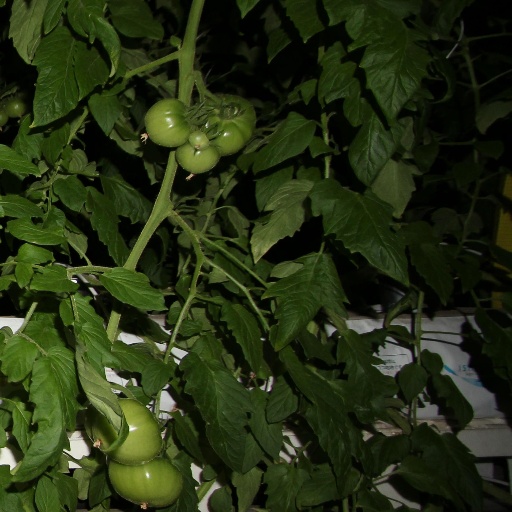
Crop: tomato